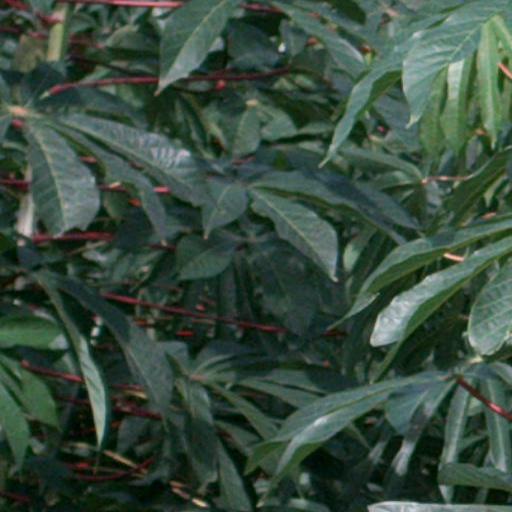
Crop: cassava